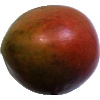
Label: red_mango